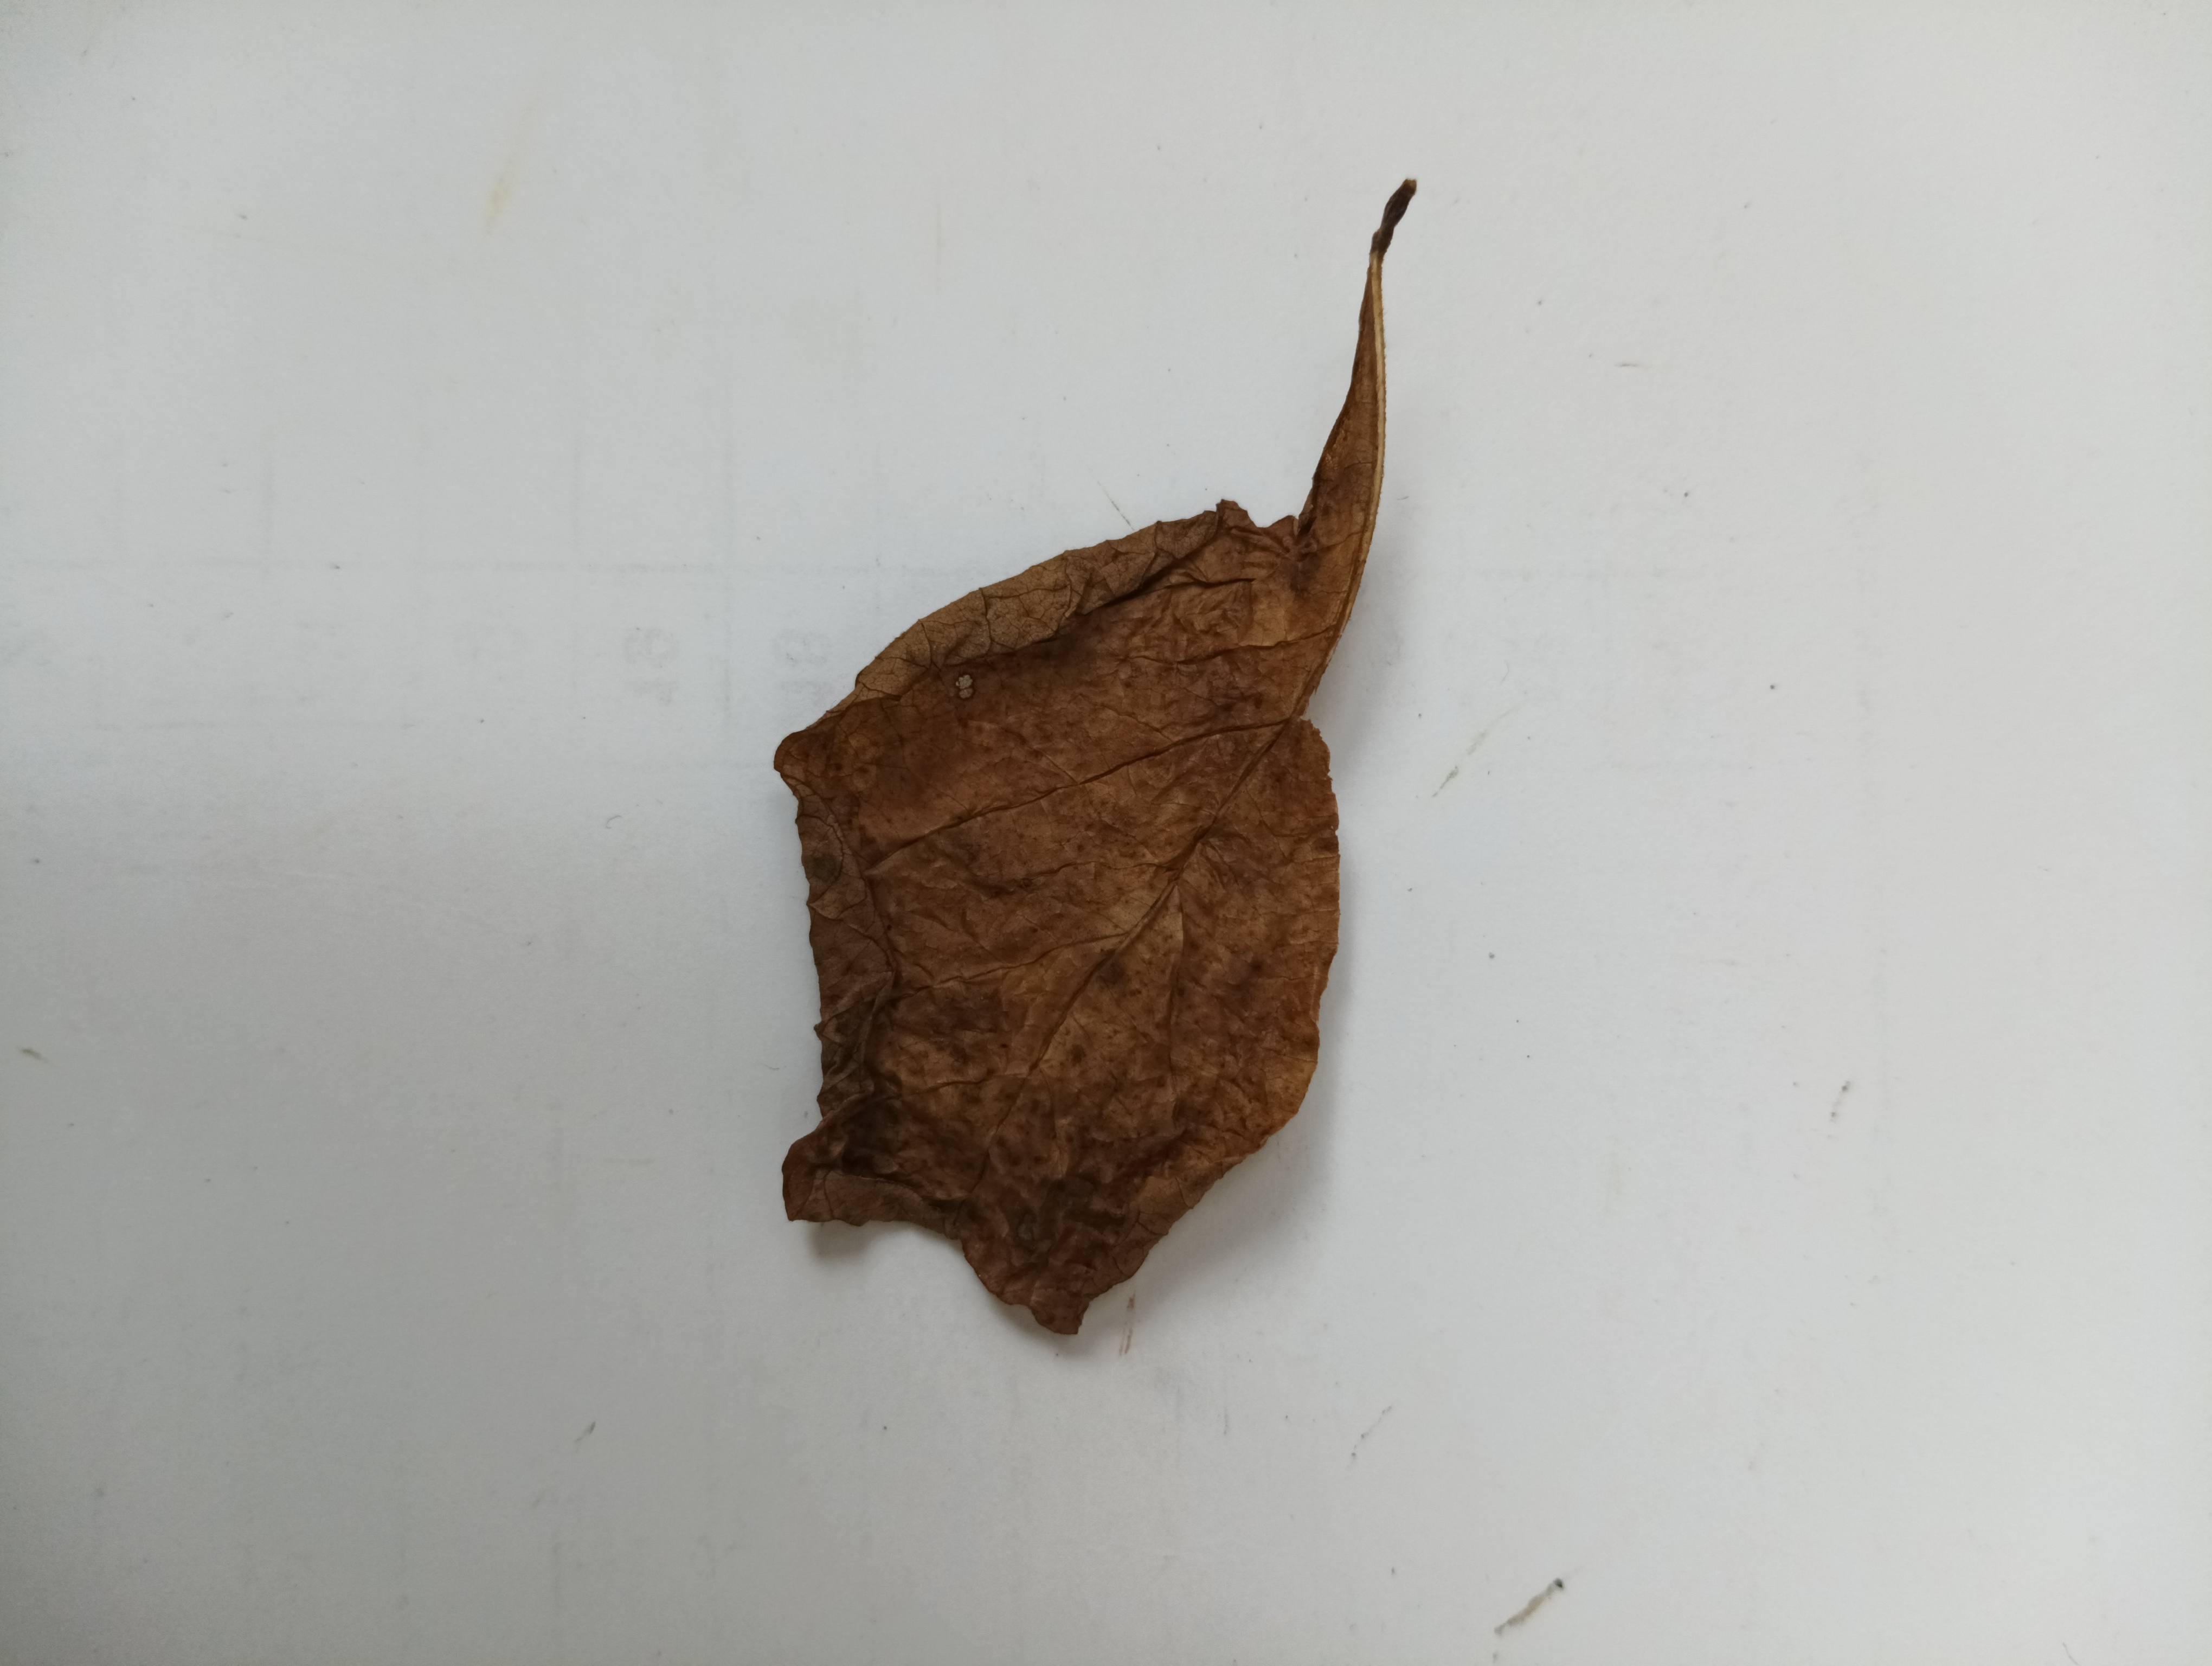
Label: Dry_leaf